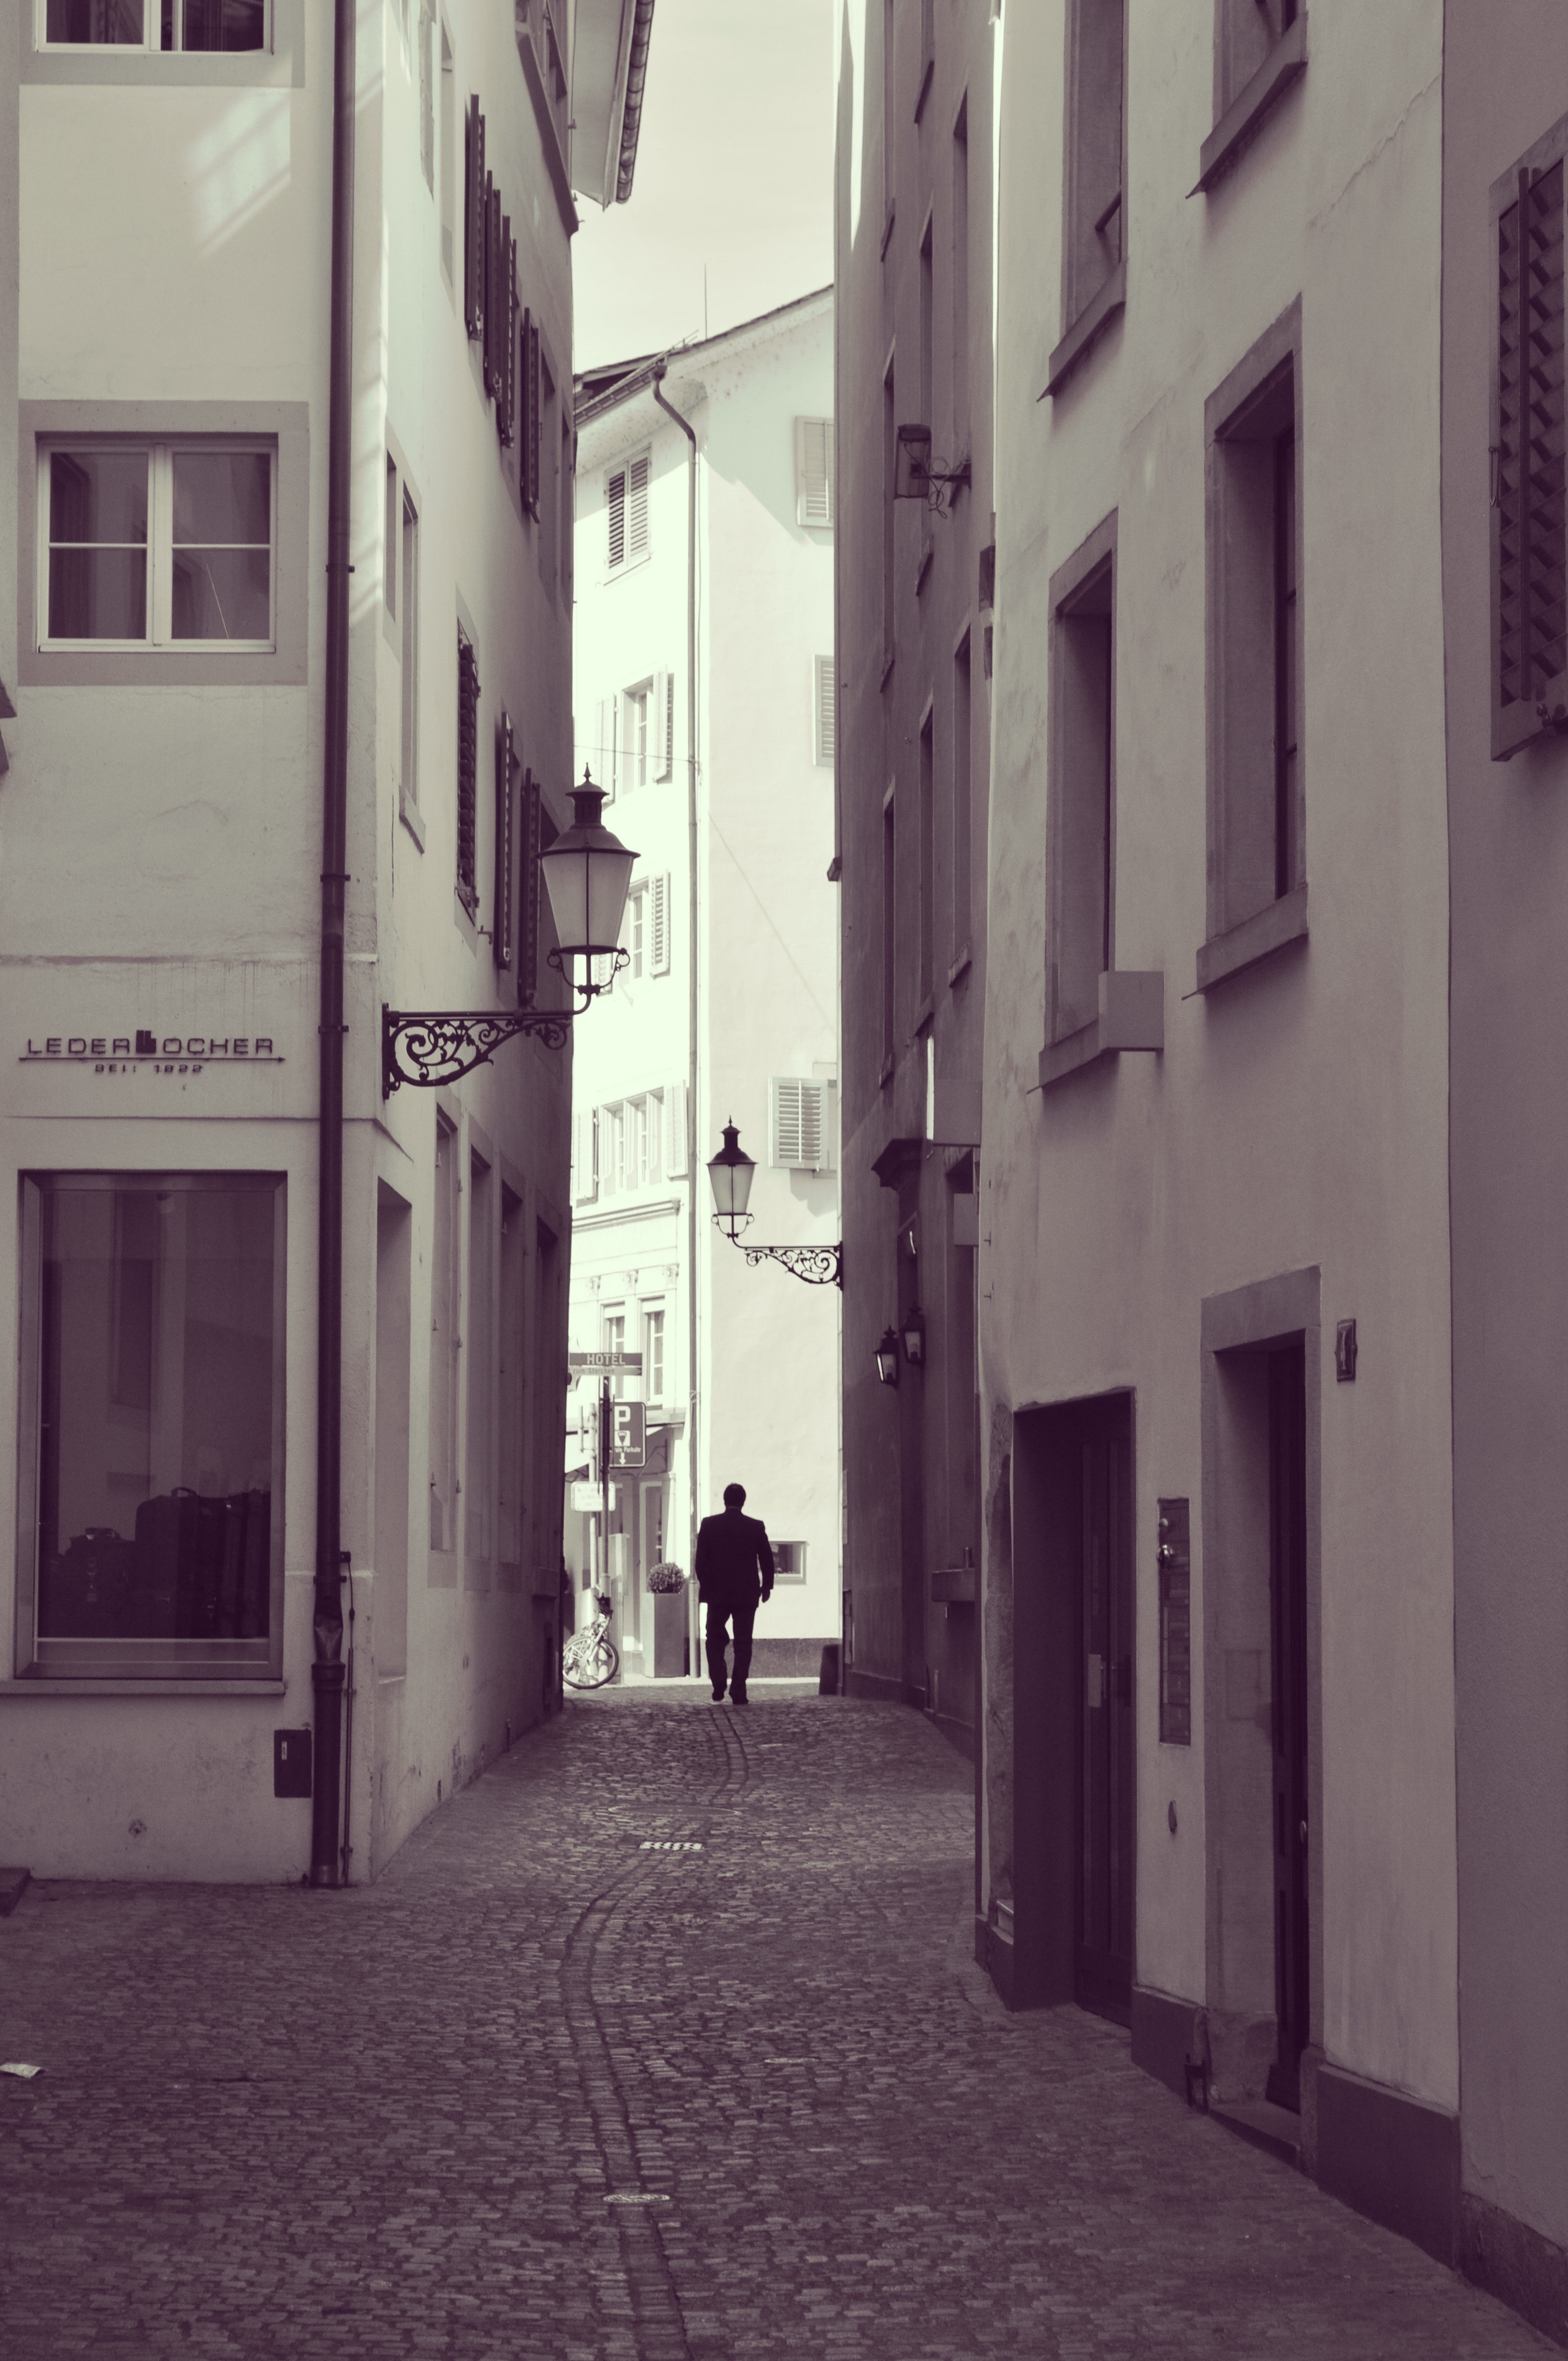
white, black, street, alley, black and white, town, monochrome, road, neighbourhood, infrastructure, architecture, monochrome photography, urban area, building, cobblestone, tree, city, photography, house, door, facade, Tints and shades, nonbuilding structure, window, style, road surface, flooring, street light